Manawatāwhi / Three Kings Islands

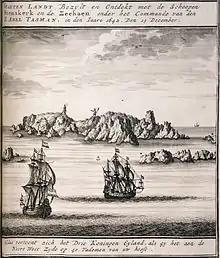
1643 engraving of a sketch by Tasman's crew member Isaac Gilsemans showing the islands from the north-west

During the Last Glacial Maximum when sea levels were over 100 metres lower than present day levels, most offshore islands of New Zealand were connected to the mainland. Manawatāwhi / Three Kings Islands, while connected to each other, were not connected to the rest of New Zealand. Sea levels began to rise 7,000 years ago, separating the individual islands in the group.